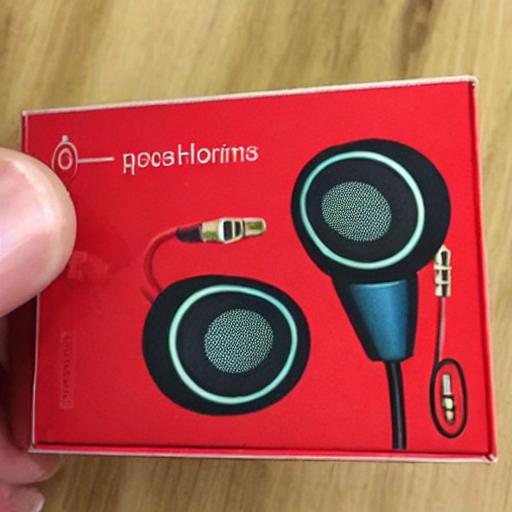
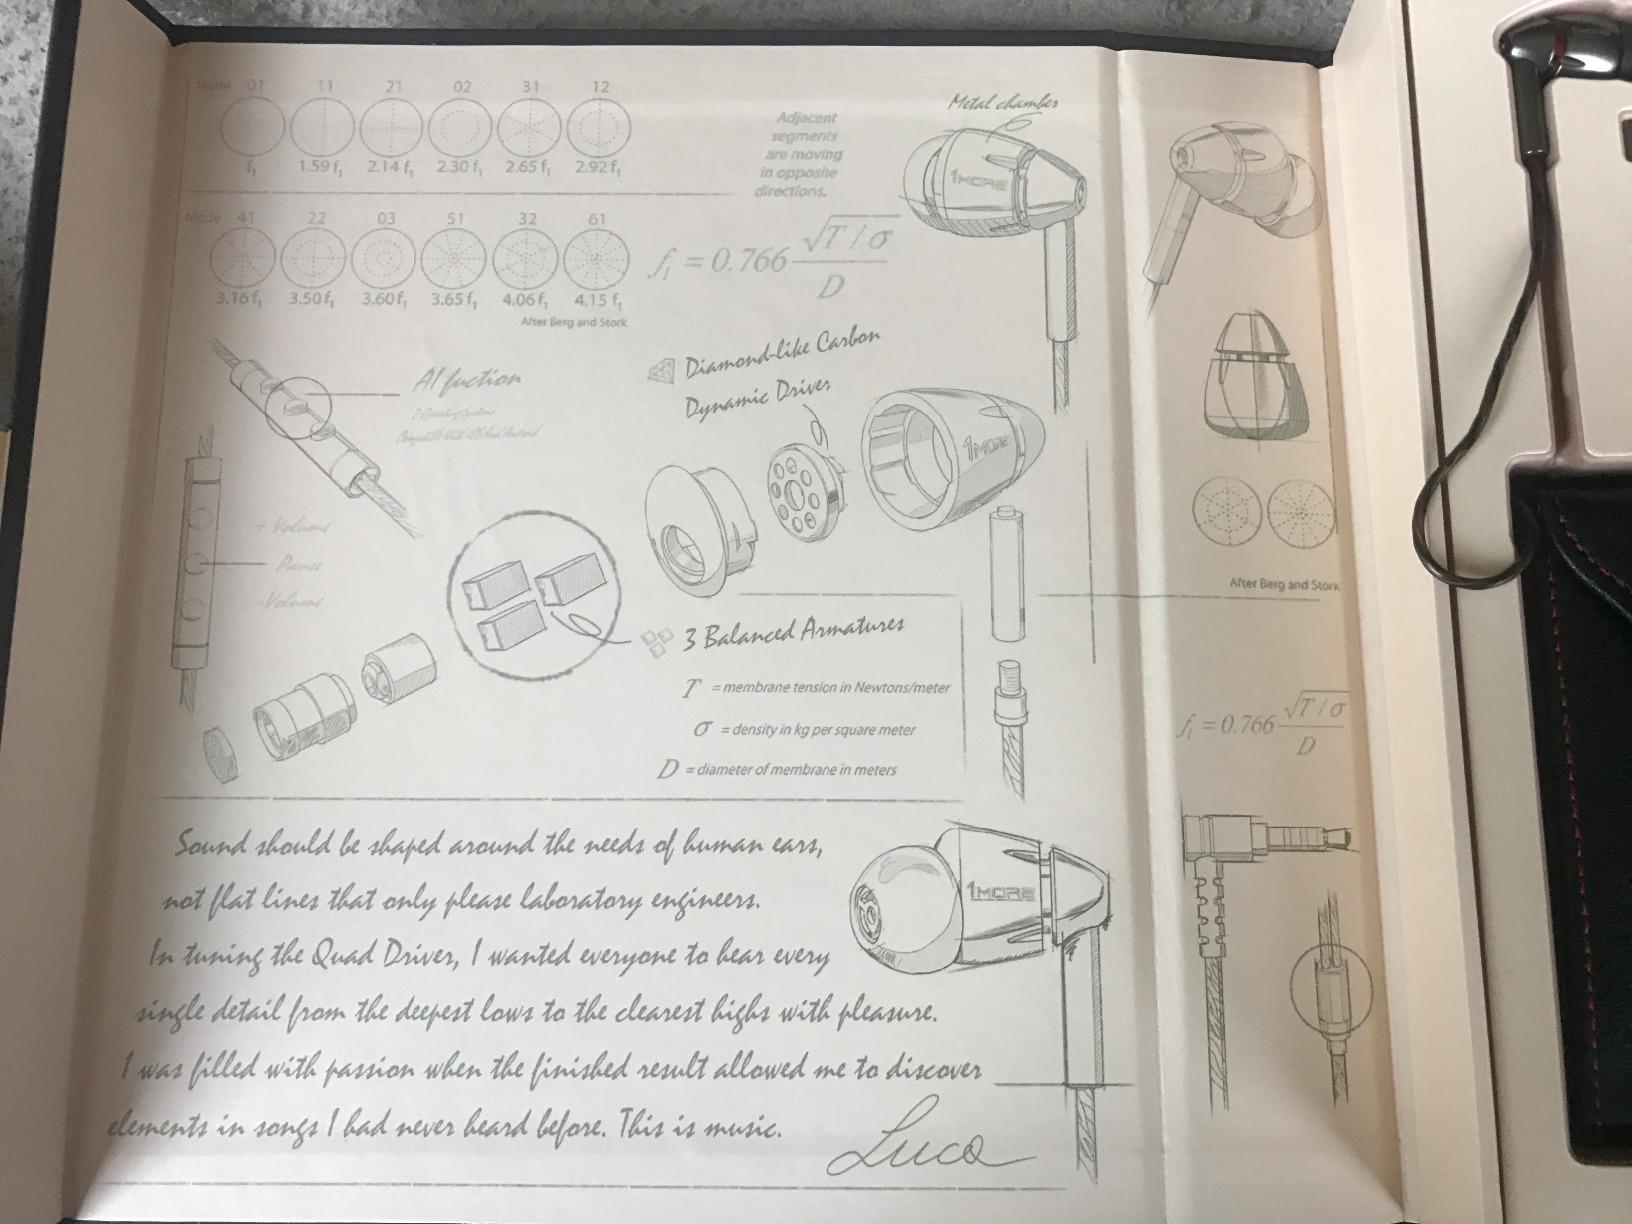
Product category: headphones
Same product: no